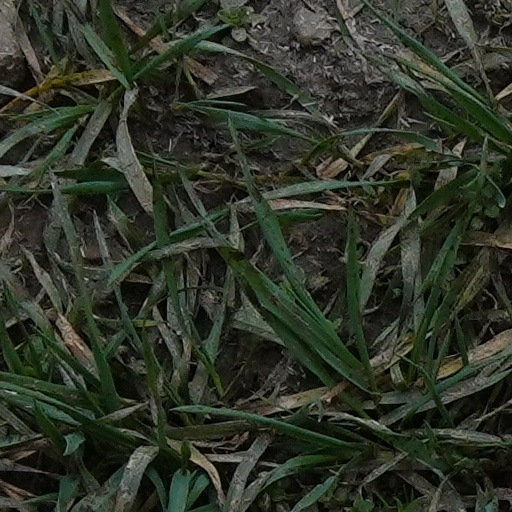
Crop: wheat